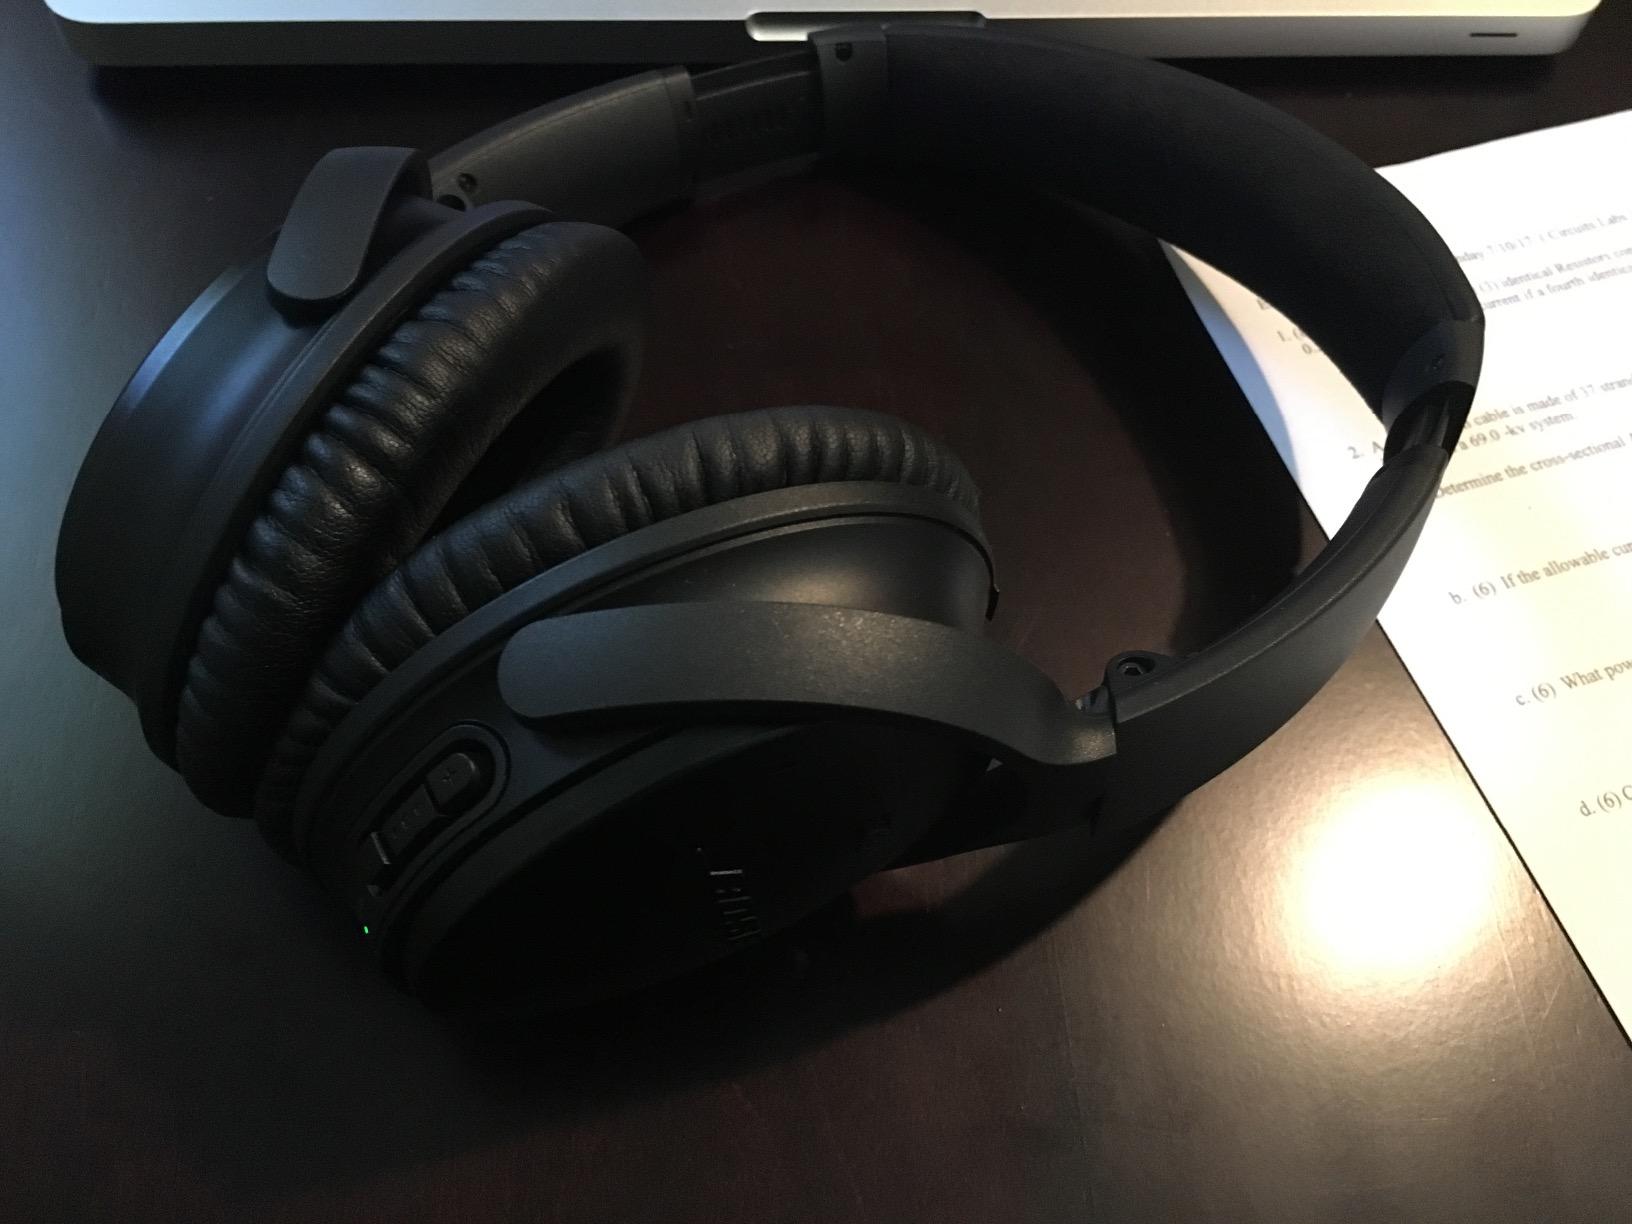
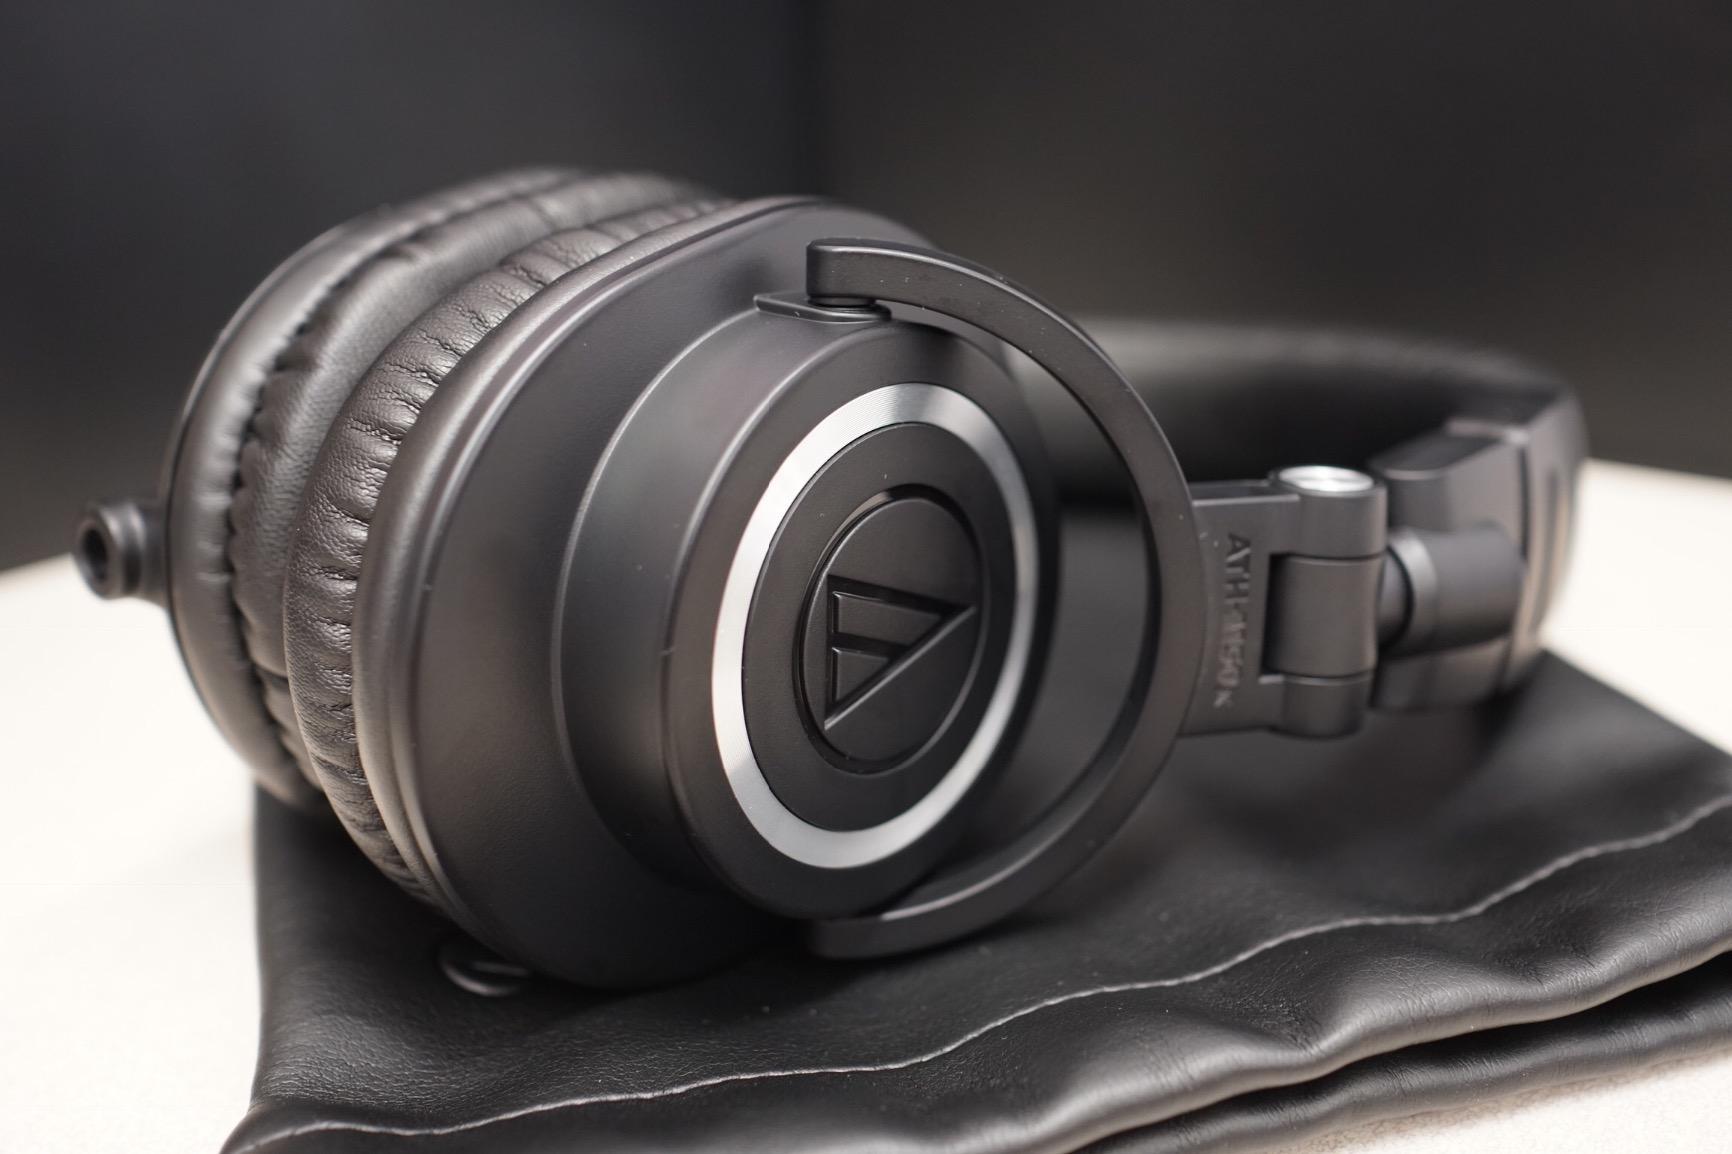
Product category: headphones
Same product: no